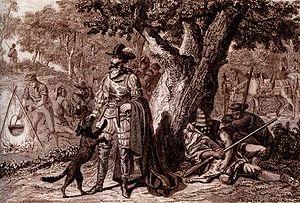
Thomas Iᵉʳ de Banyuls, né à Nyer en 1556 et mort dans ce même lieu le 15 mai 1627 à l'âge de 71 ans, est un seigneur de Nyer et de Montferrer, gouverneur de Huesca en Aragon. Il est le fondateur en 1625 de la Confrérie de la chapelle de la Vierge dans l'église de Nyer et le chef des Nyerros.
Nyer est une commune française située dans le département des Pyrénées-Orientales, en région Occitanie.